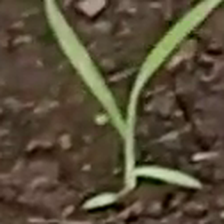
Weed species: Digitaria_SP_(Digitaria Sanguinalis )